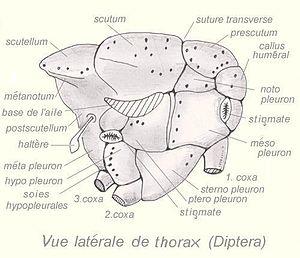
Chez les insectes, le thorax constitue la deuxième section du corps, située entre la tête et l'abdomen. Comme l'abdomen, il comprend plusieurs segments contigus. Le thorax porte les trois paires de pattes et les ailes éventuelles.